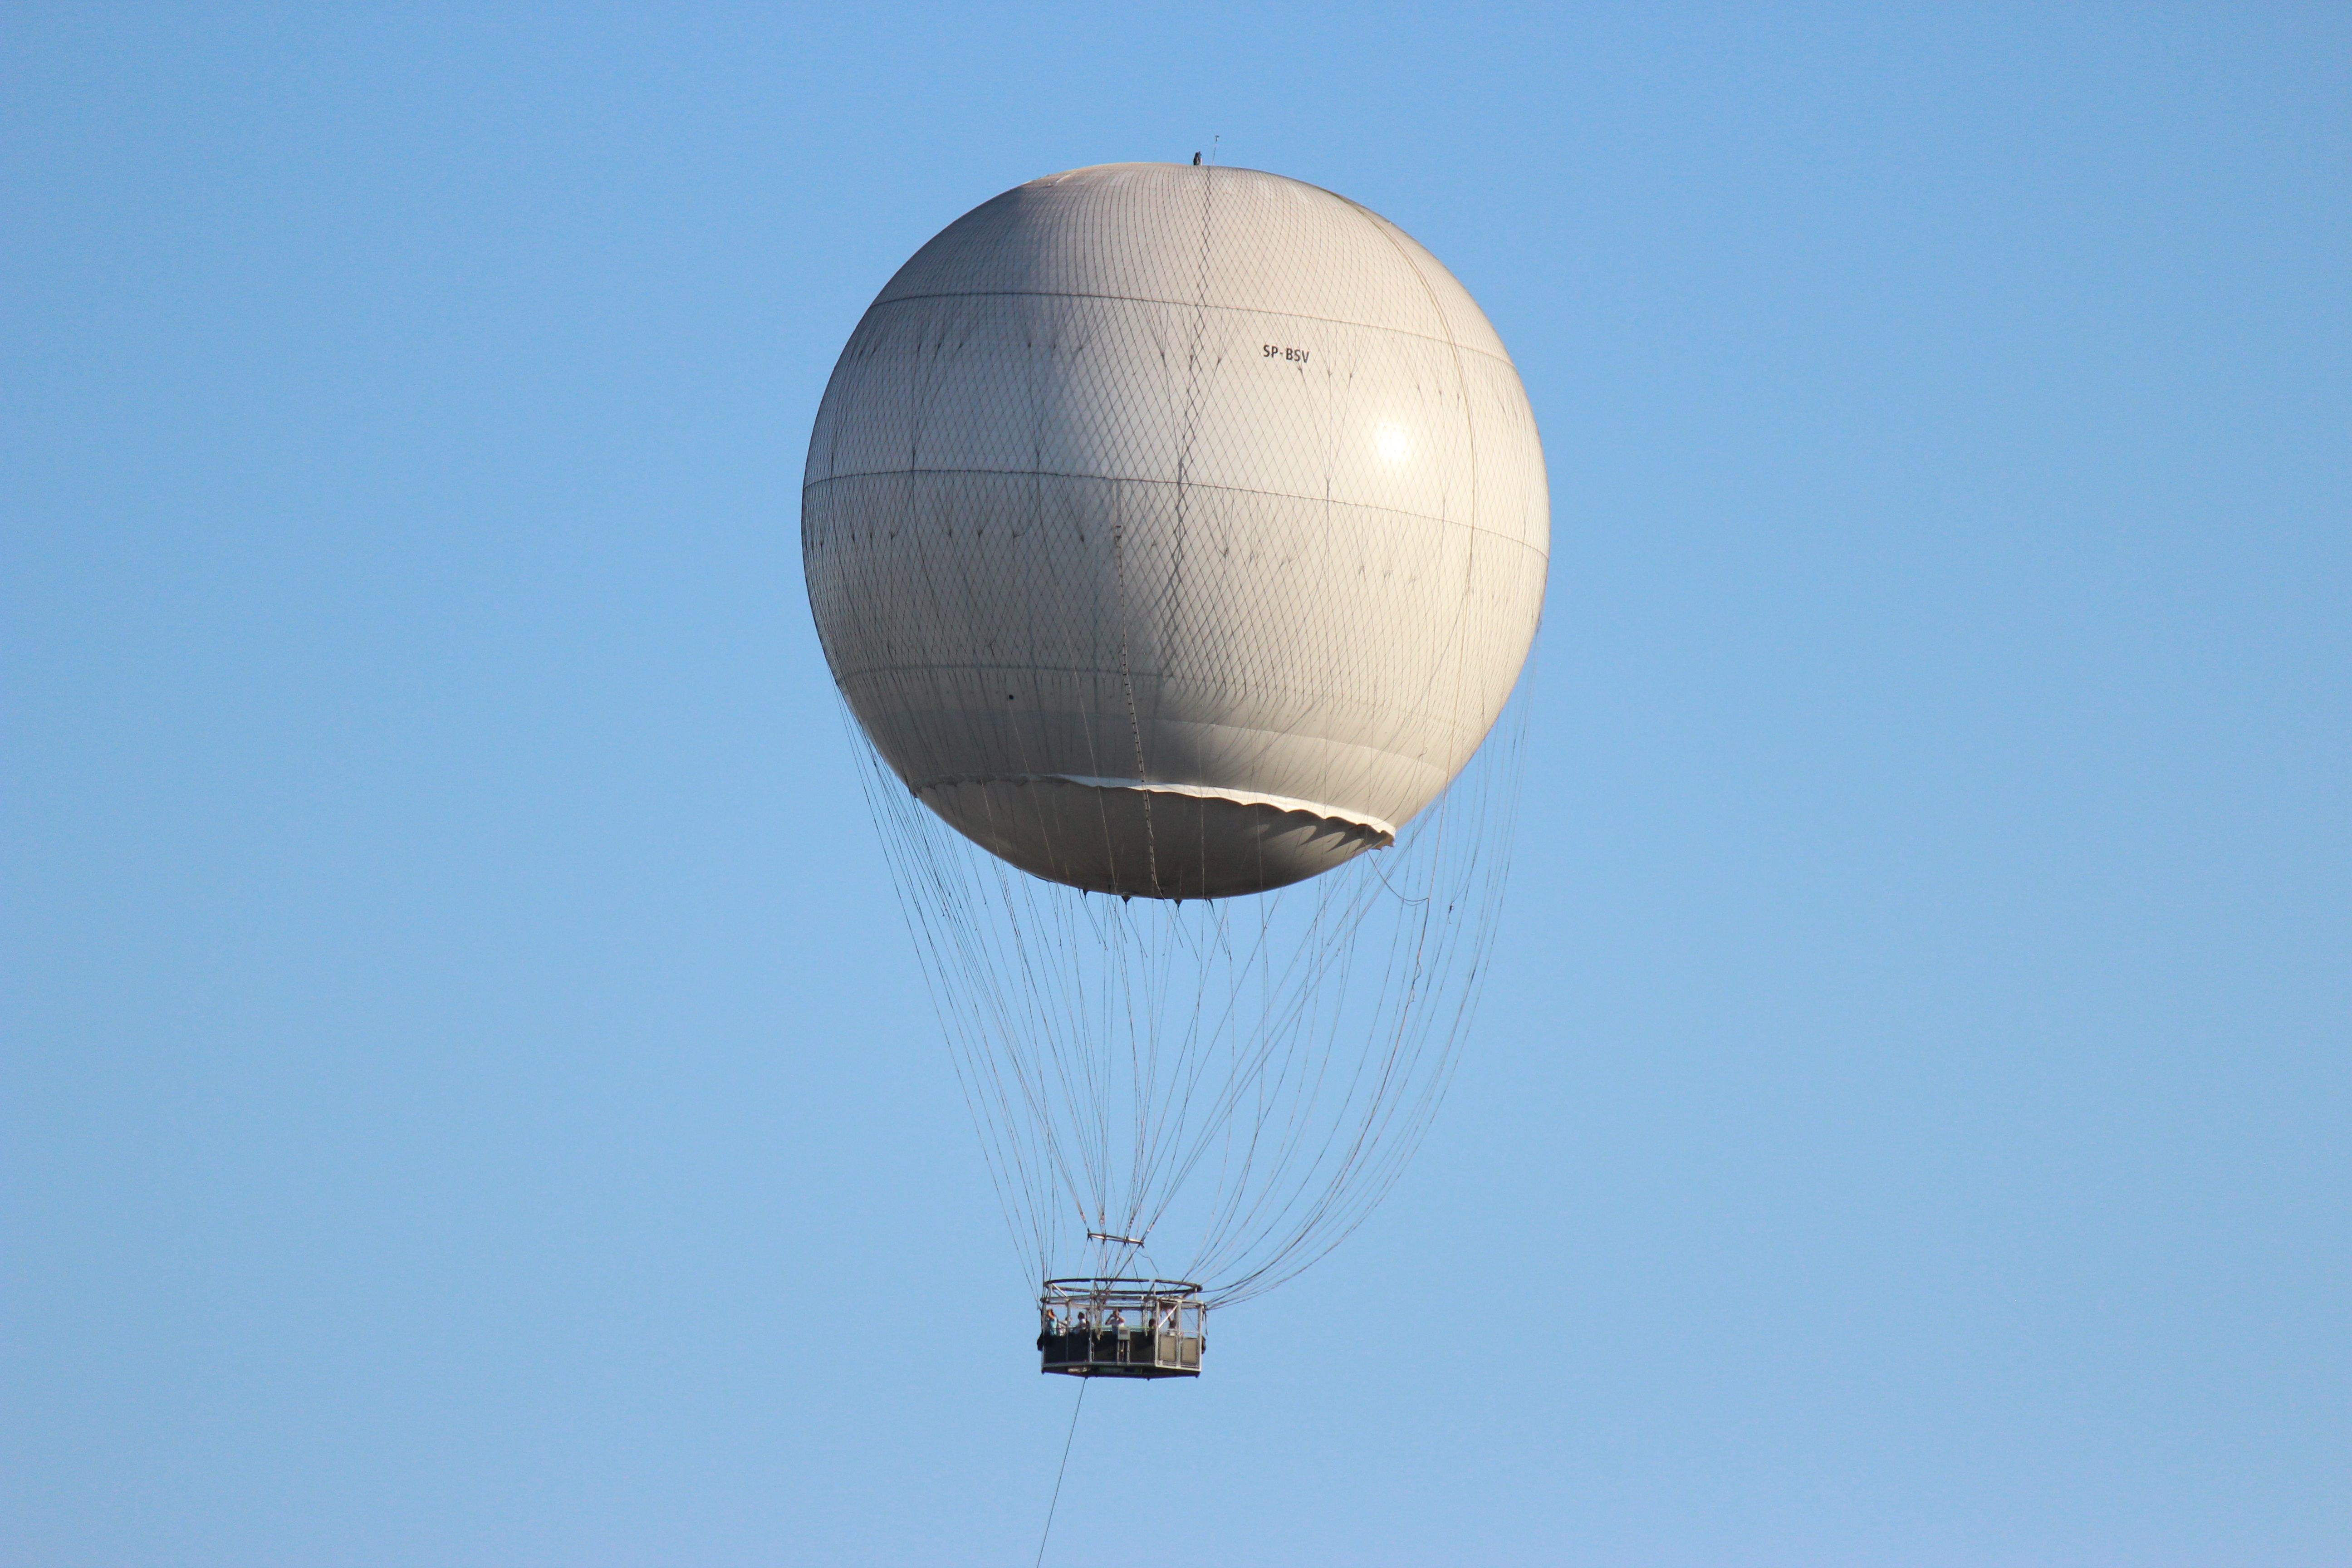
sky, white, air, balloon, hot air balloon, aircraft, vehicle, blue, toy, ball, hot air ballooning, atmosphere of earth, aerostatic globe